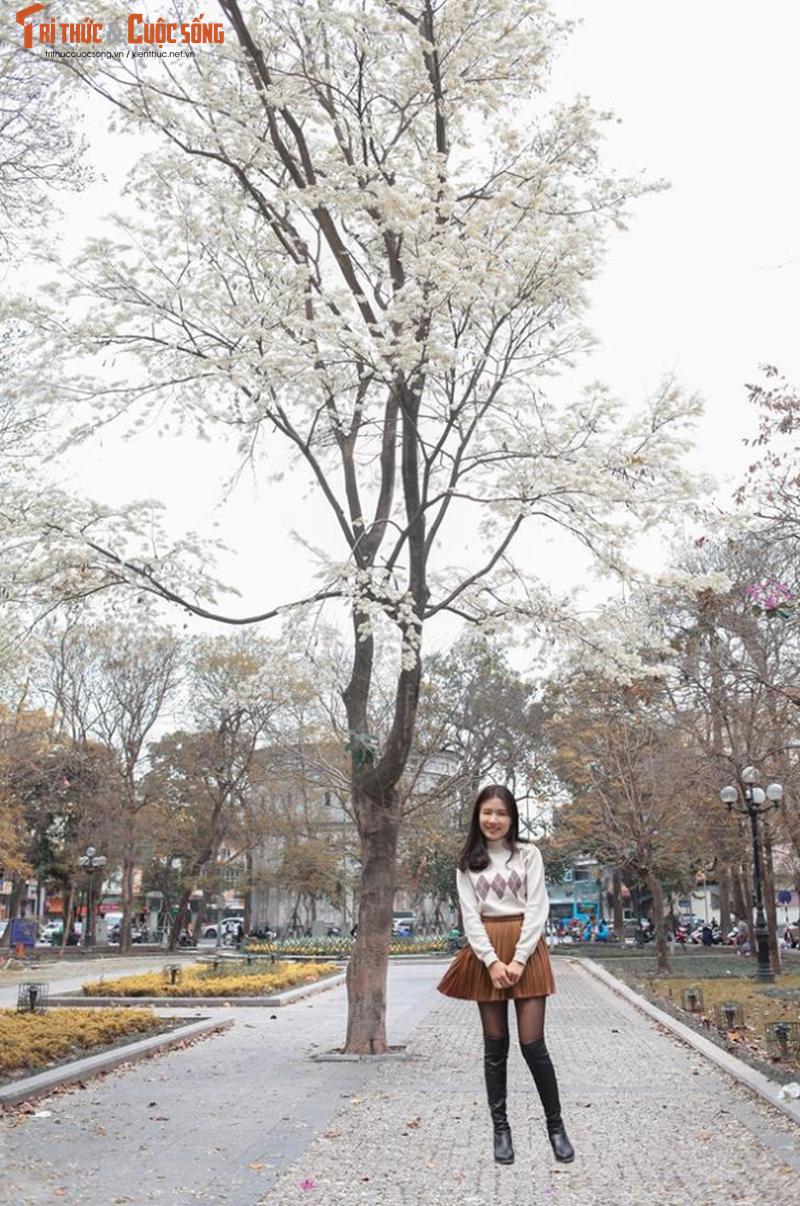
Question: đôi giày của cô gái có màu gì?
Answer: cô gái mang giày màu đen